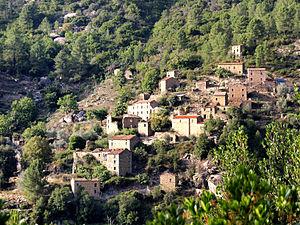
Murzo, Ouest Corse (Corse) - Muna, village abandonné
Murzo est une commune française située dans la circonscription départementale de la Corse-du-Sud et le territoire de la collectivité de Corse. Elle appartient à l'ancienne piève de Sorroingiù, dans les Deux-Sorru.